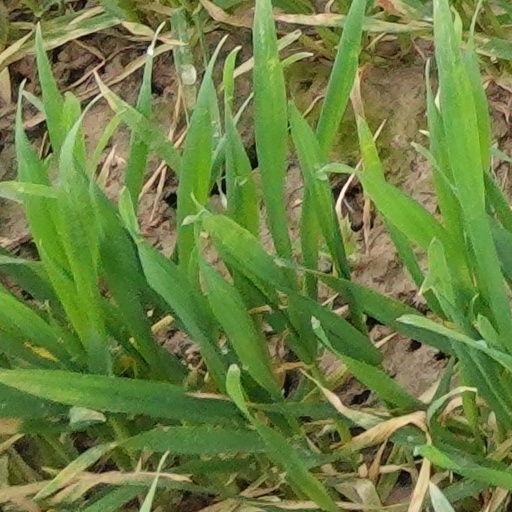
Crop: wheat